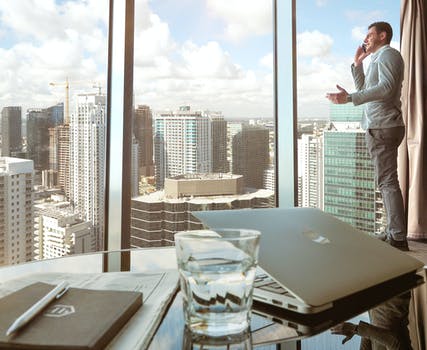
Label: No Watermark